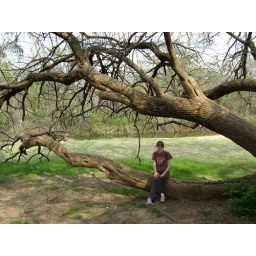
Sophie on an old tree beside the spring house